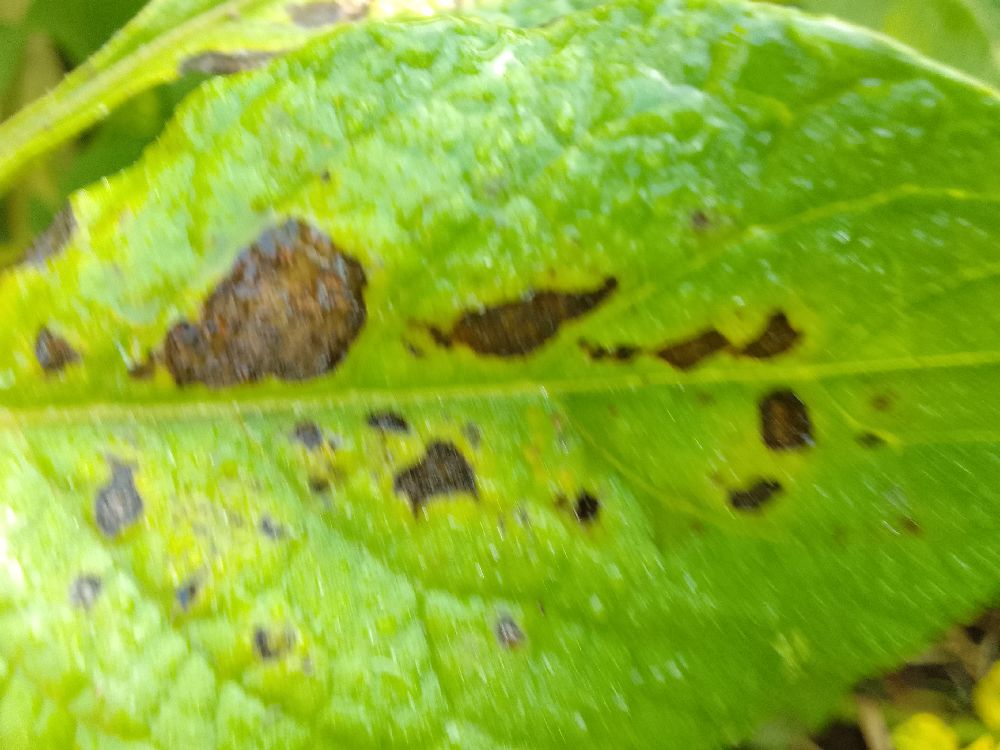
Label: Early blight